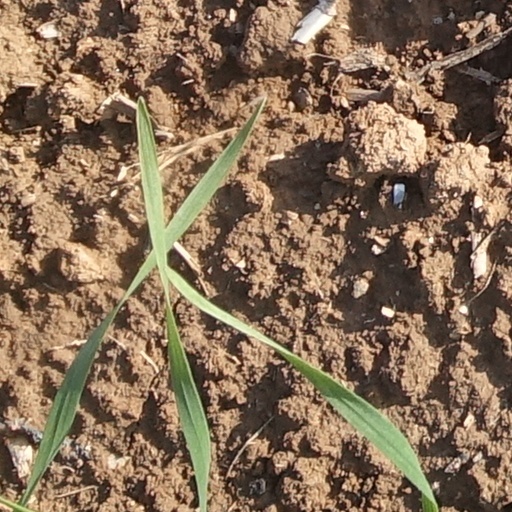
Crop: wheat